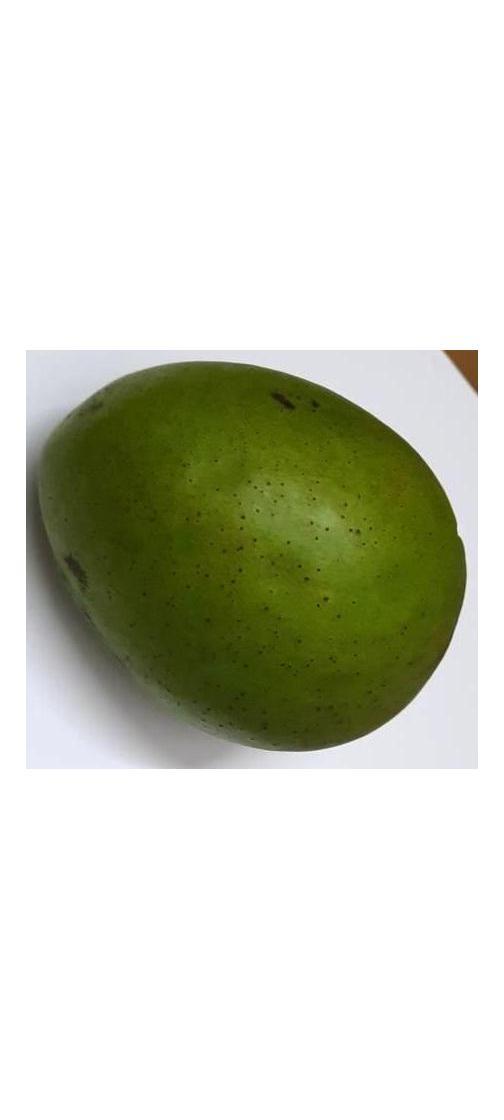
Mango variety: Harivanga